Reference genome

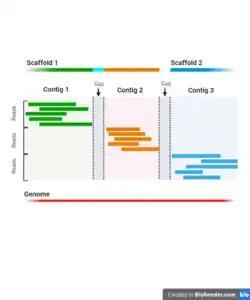
Diagram of reads arrangement, forming contigs and these can be assembled into scaffolds in the complete process of sequencing and assembly of a reference genome. The gap between contig 1 and 2 is indicated as sequenced, forming a scaffold, while the other gap is not sequenced and separates scaffold 1 and 2.

Reference genomes assembly requires reads overlapping, creating contigs, which are contiguous DNA regions of consensus sequences. If there are gaps between contigs, these can be filled by scaffolding, either by contigs amplification with PCR and sequencing or by Bacterial Artificial Chromosome (BAC) cloning. Filling these gaps is not always possible, in this case multiple scaffolds are created in a reference assembly. Scaffolds are classified in 3 types: 1) Placed, whose chromosome, genomic coordinates and orientations are known; 2) Unlocalised, when only the chromosome is known but not the coordinates or orientation; 3) Unplaced, whose chromosome is not known.